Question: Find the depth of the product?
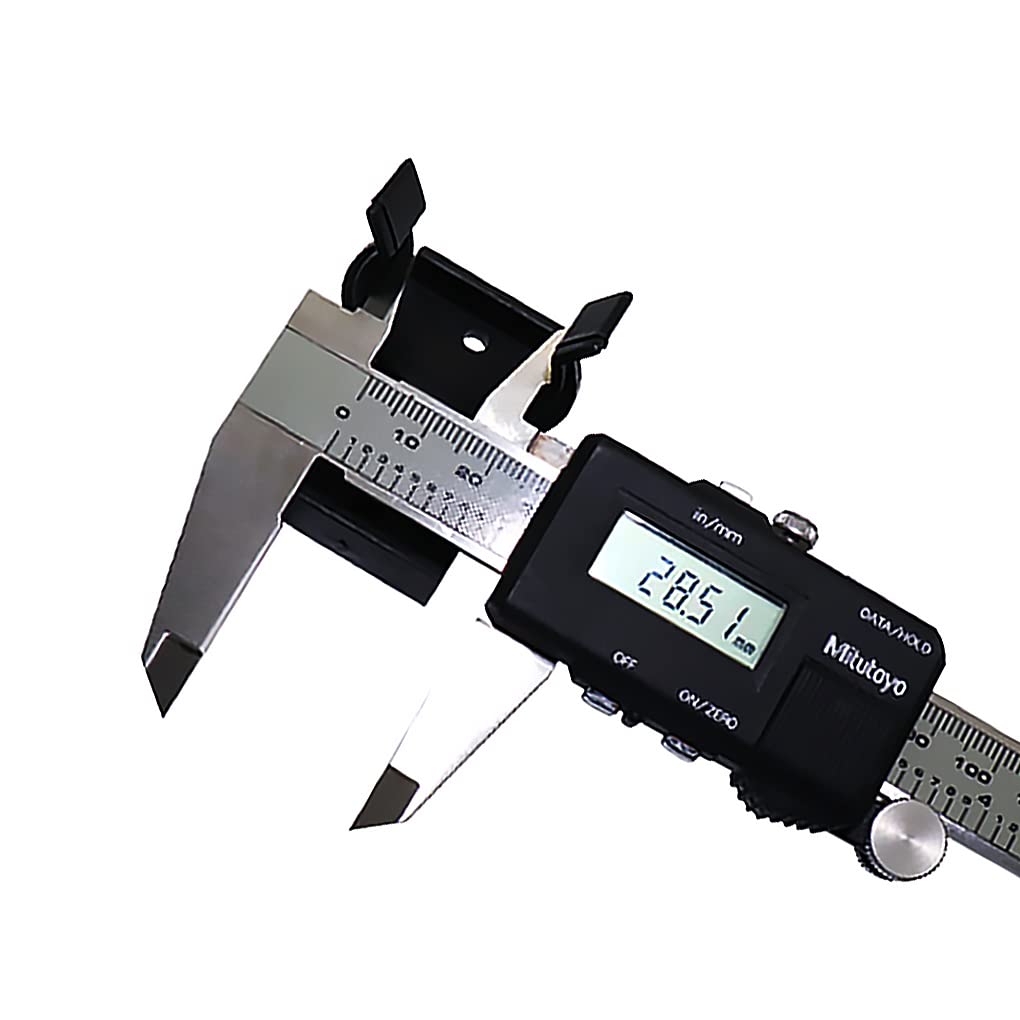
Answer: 28.5 inch